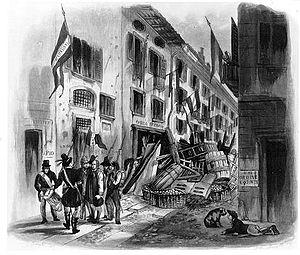
La République romaine est instaurée en 1849 dans les États pontificaux après la fuite du pape Pie IX, en raison de l'activité insurrectionnelle des libéraux romains. Elle est gouvernée par un triumvirat composé de Carlo Armellini, Giuseppe Mazzini et Aurelio Saffi.
Les cinq journées de Milan est l'expression qui désigne la révolution que connaît Milan dans le prolongement du Printemps des peuples et qui commence le 18 mars 1848 contre l'autorité de l'Empire d'Autriche. Milan est alors une des capitales du royaume lombardo-vénitien. Les impériaux qualifient ces événements de guerre civile tandis que les Milanais parlent de mouvement de libération face à une occupation étrangère.
1ᵉʳ janvier : émeutes à Milan pour protester contre l’augmentation du tabac, monopole d’État.